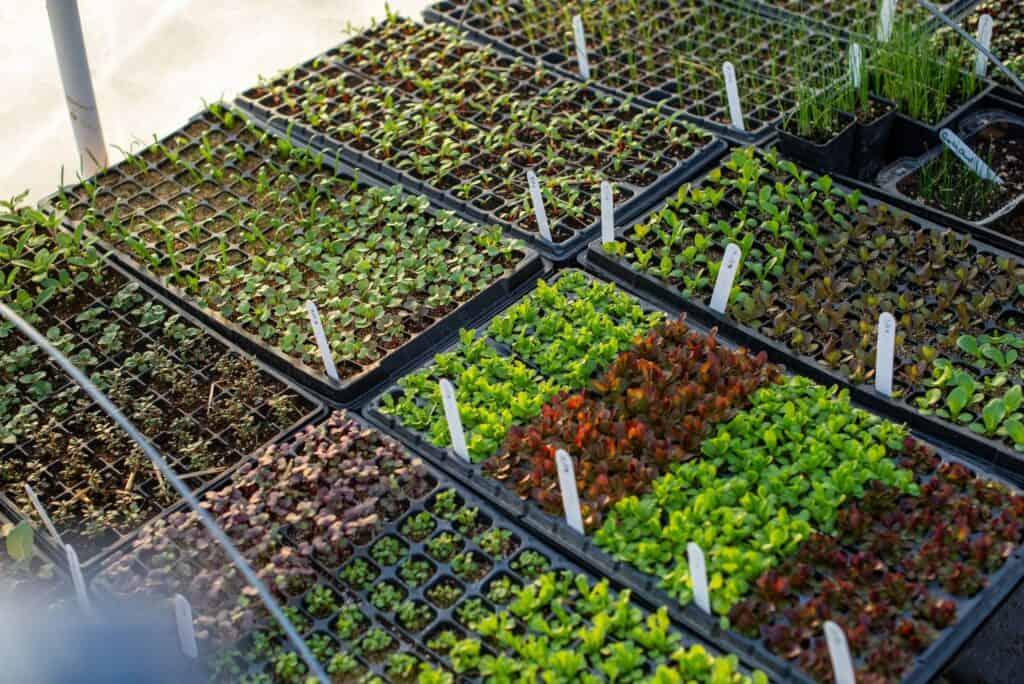
Mbegu za mimea mbalimbali, zilizopandwa katika vikopo vidogo vidogo kwenye mpangilio mmoja ulionyooka, vyenye rangi tofauti, zilizowekwa  alama ya karatasi nyeupe.